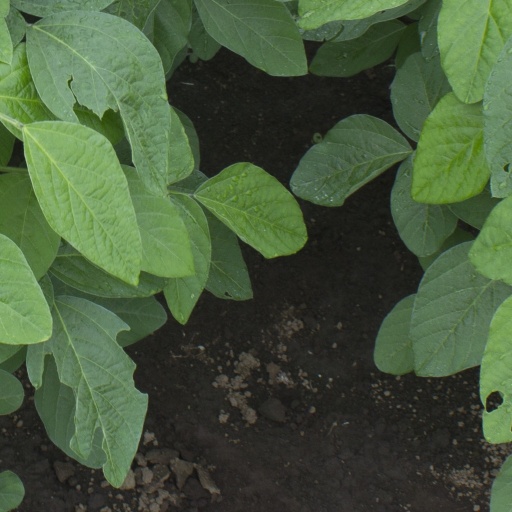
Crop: soybean